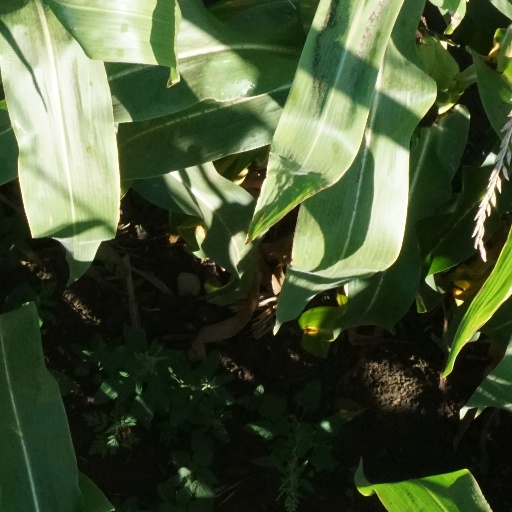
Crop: maize; corn